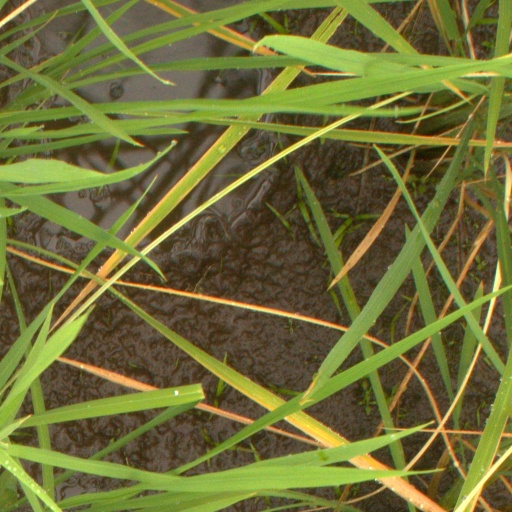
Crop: rice